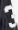
Number: 3